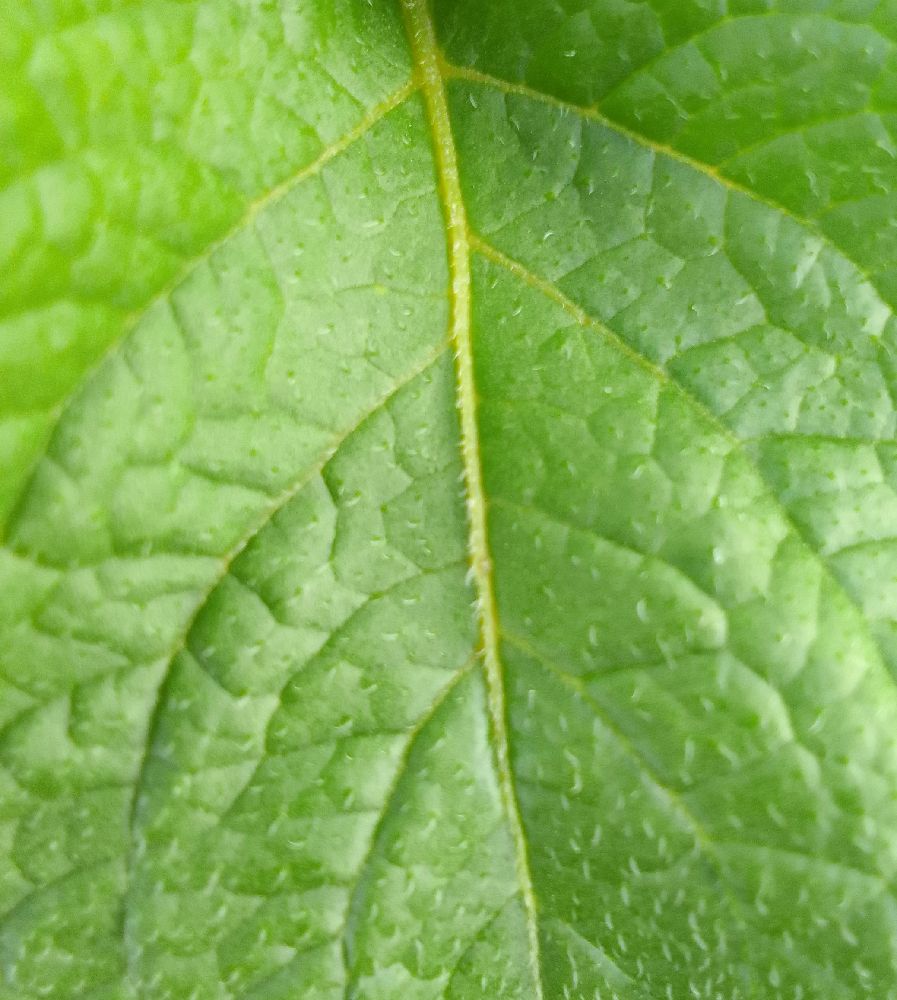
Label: Healthy